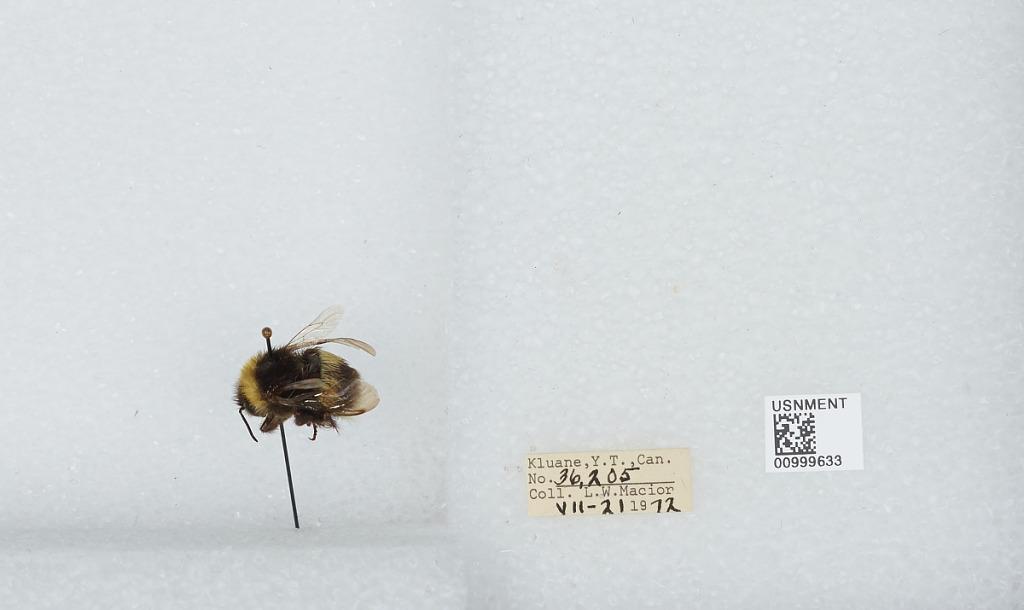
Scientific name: Bombus (Bombus) lucorum (Linnaeus)
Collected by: L. Macior
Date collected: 1972-7-21
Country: Canada
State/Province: Yukon Territory
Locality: Kluane
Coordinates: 60.75, -139.5